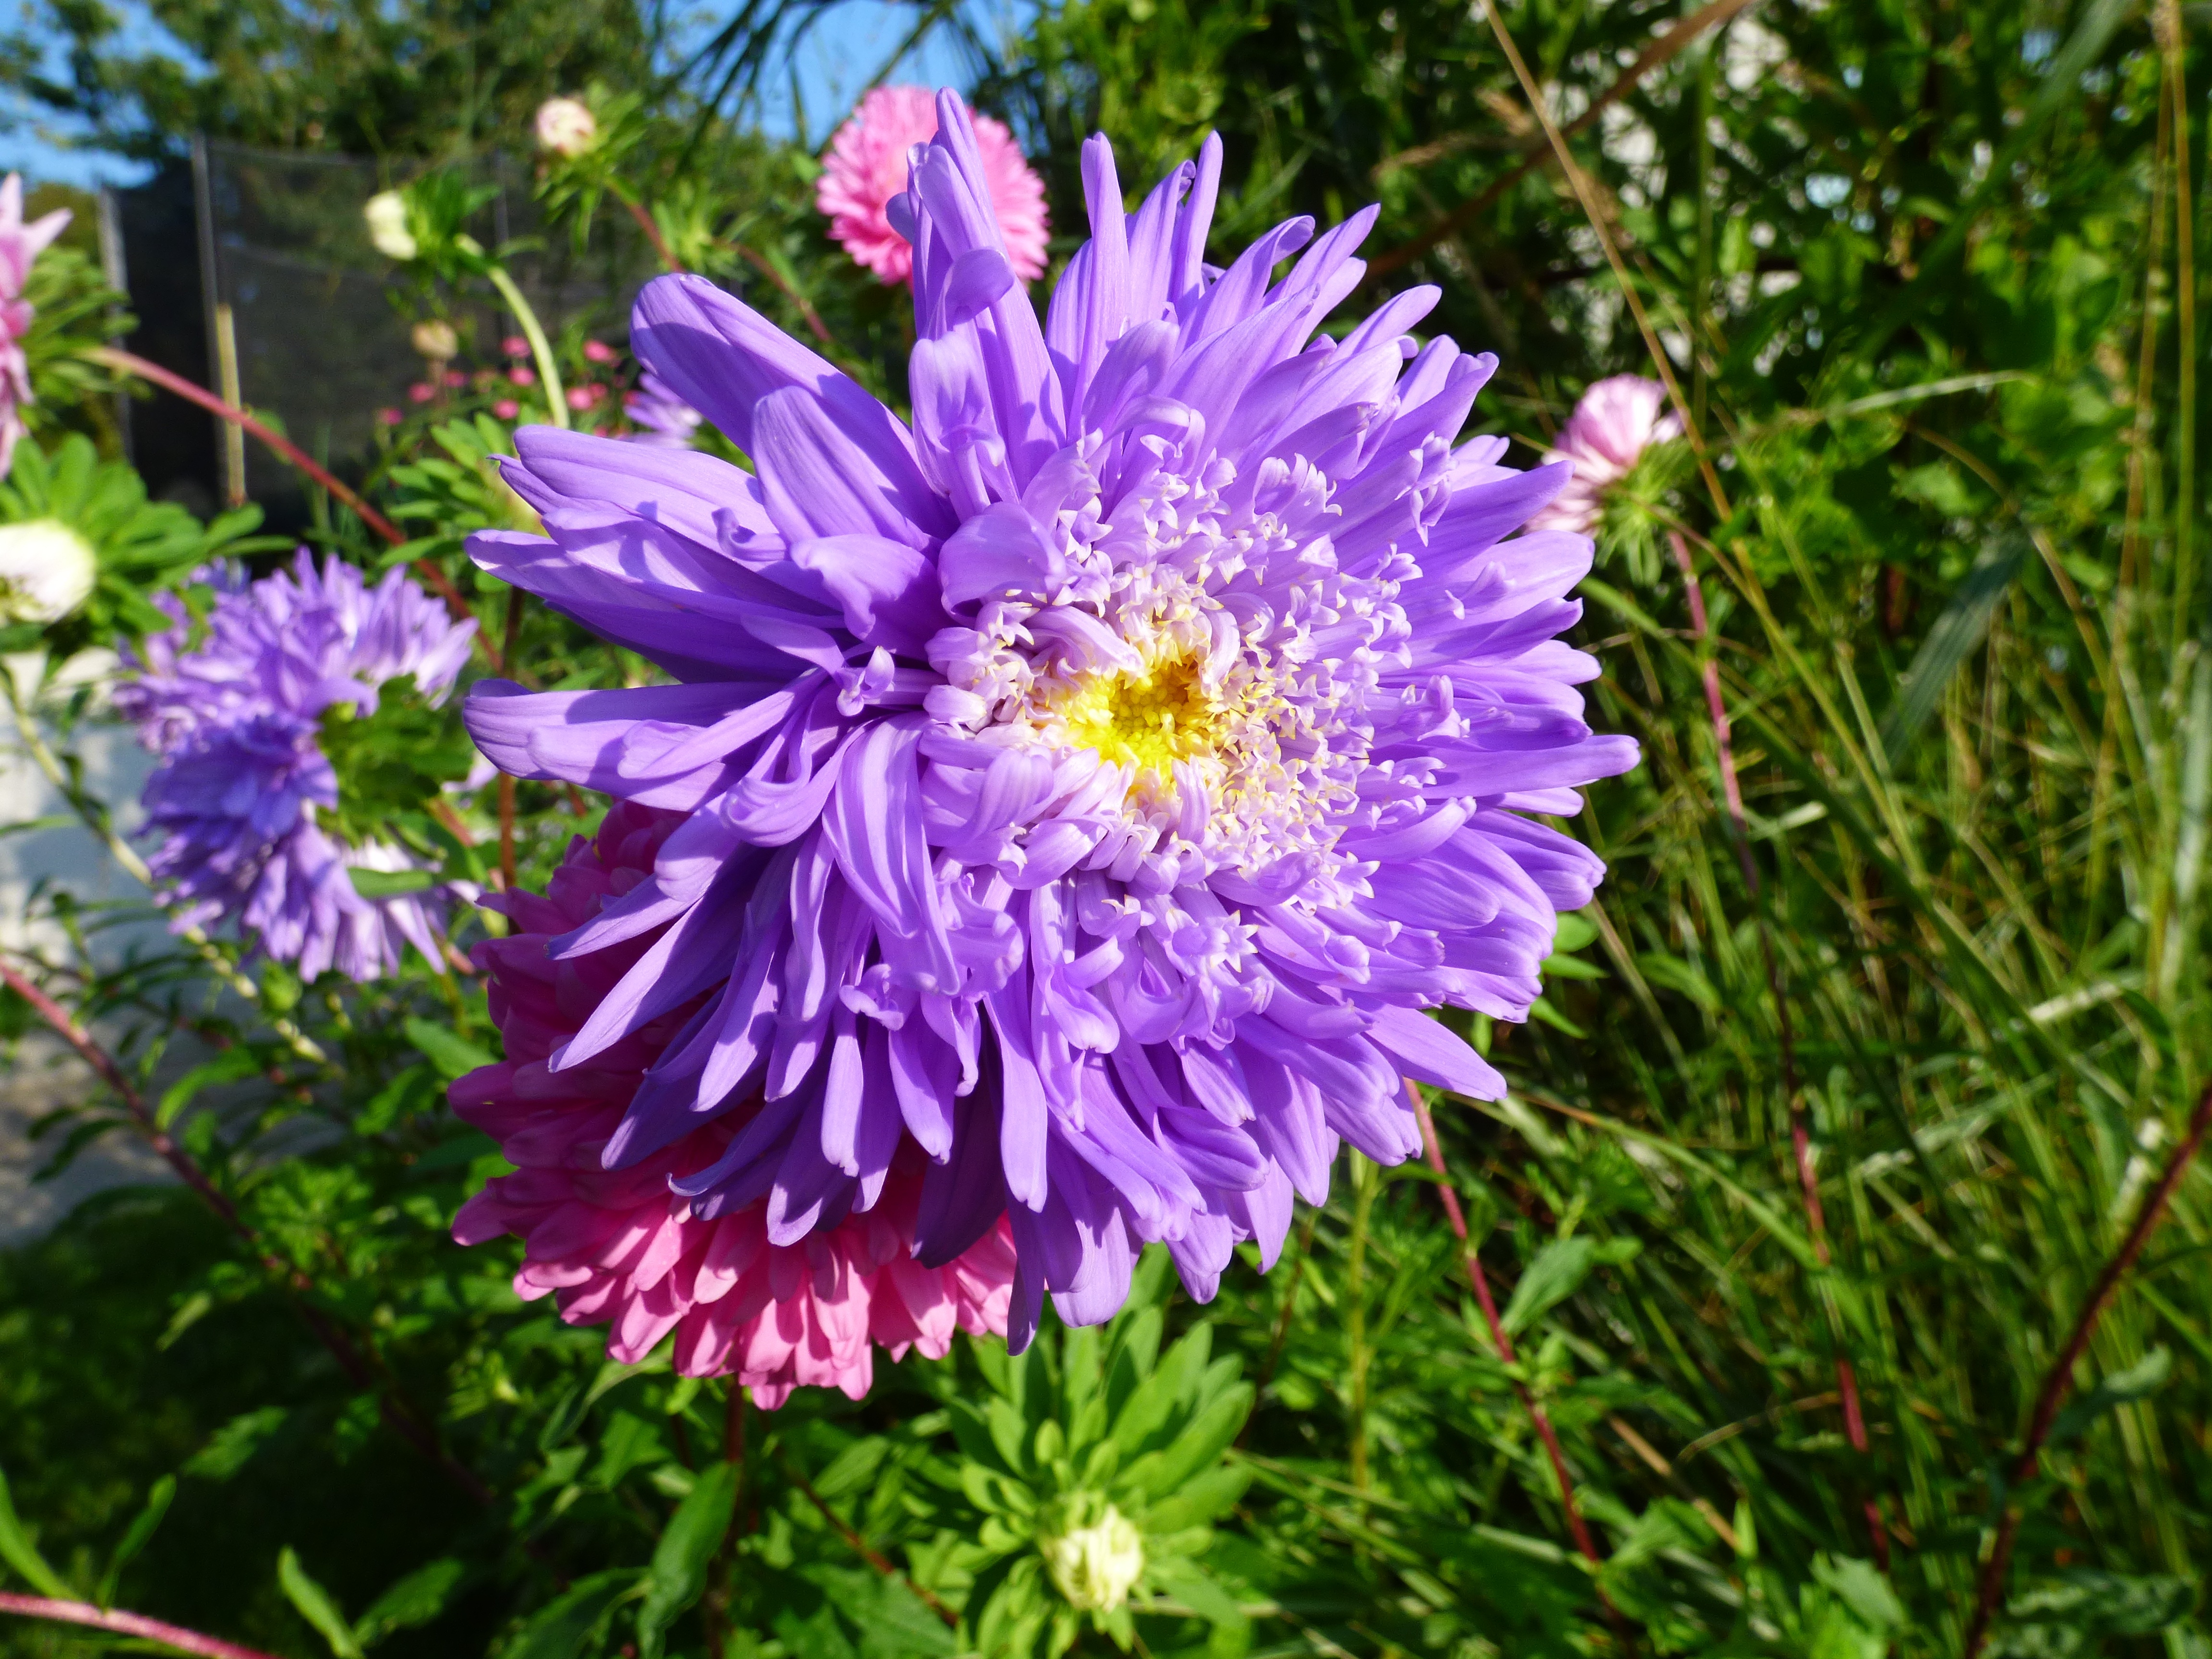
plant, meadow, flower, purple, petal, green, herb, produce, autumn, botany, garden, flora, wildflower, flowers, colors, aster, flowering plant, daisy family, annual plant, land plant